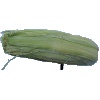
Label: corn_husk